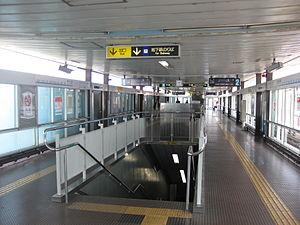
Suminoekoen est une station du métro d'Osaka sur les lignes Yotsubashi et Nankō Port Town dans l'arrondissement de Suminoe à Osaka.